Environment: real
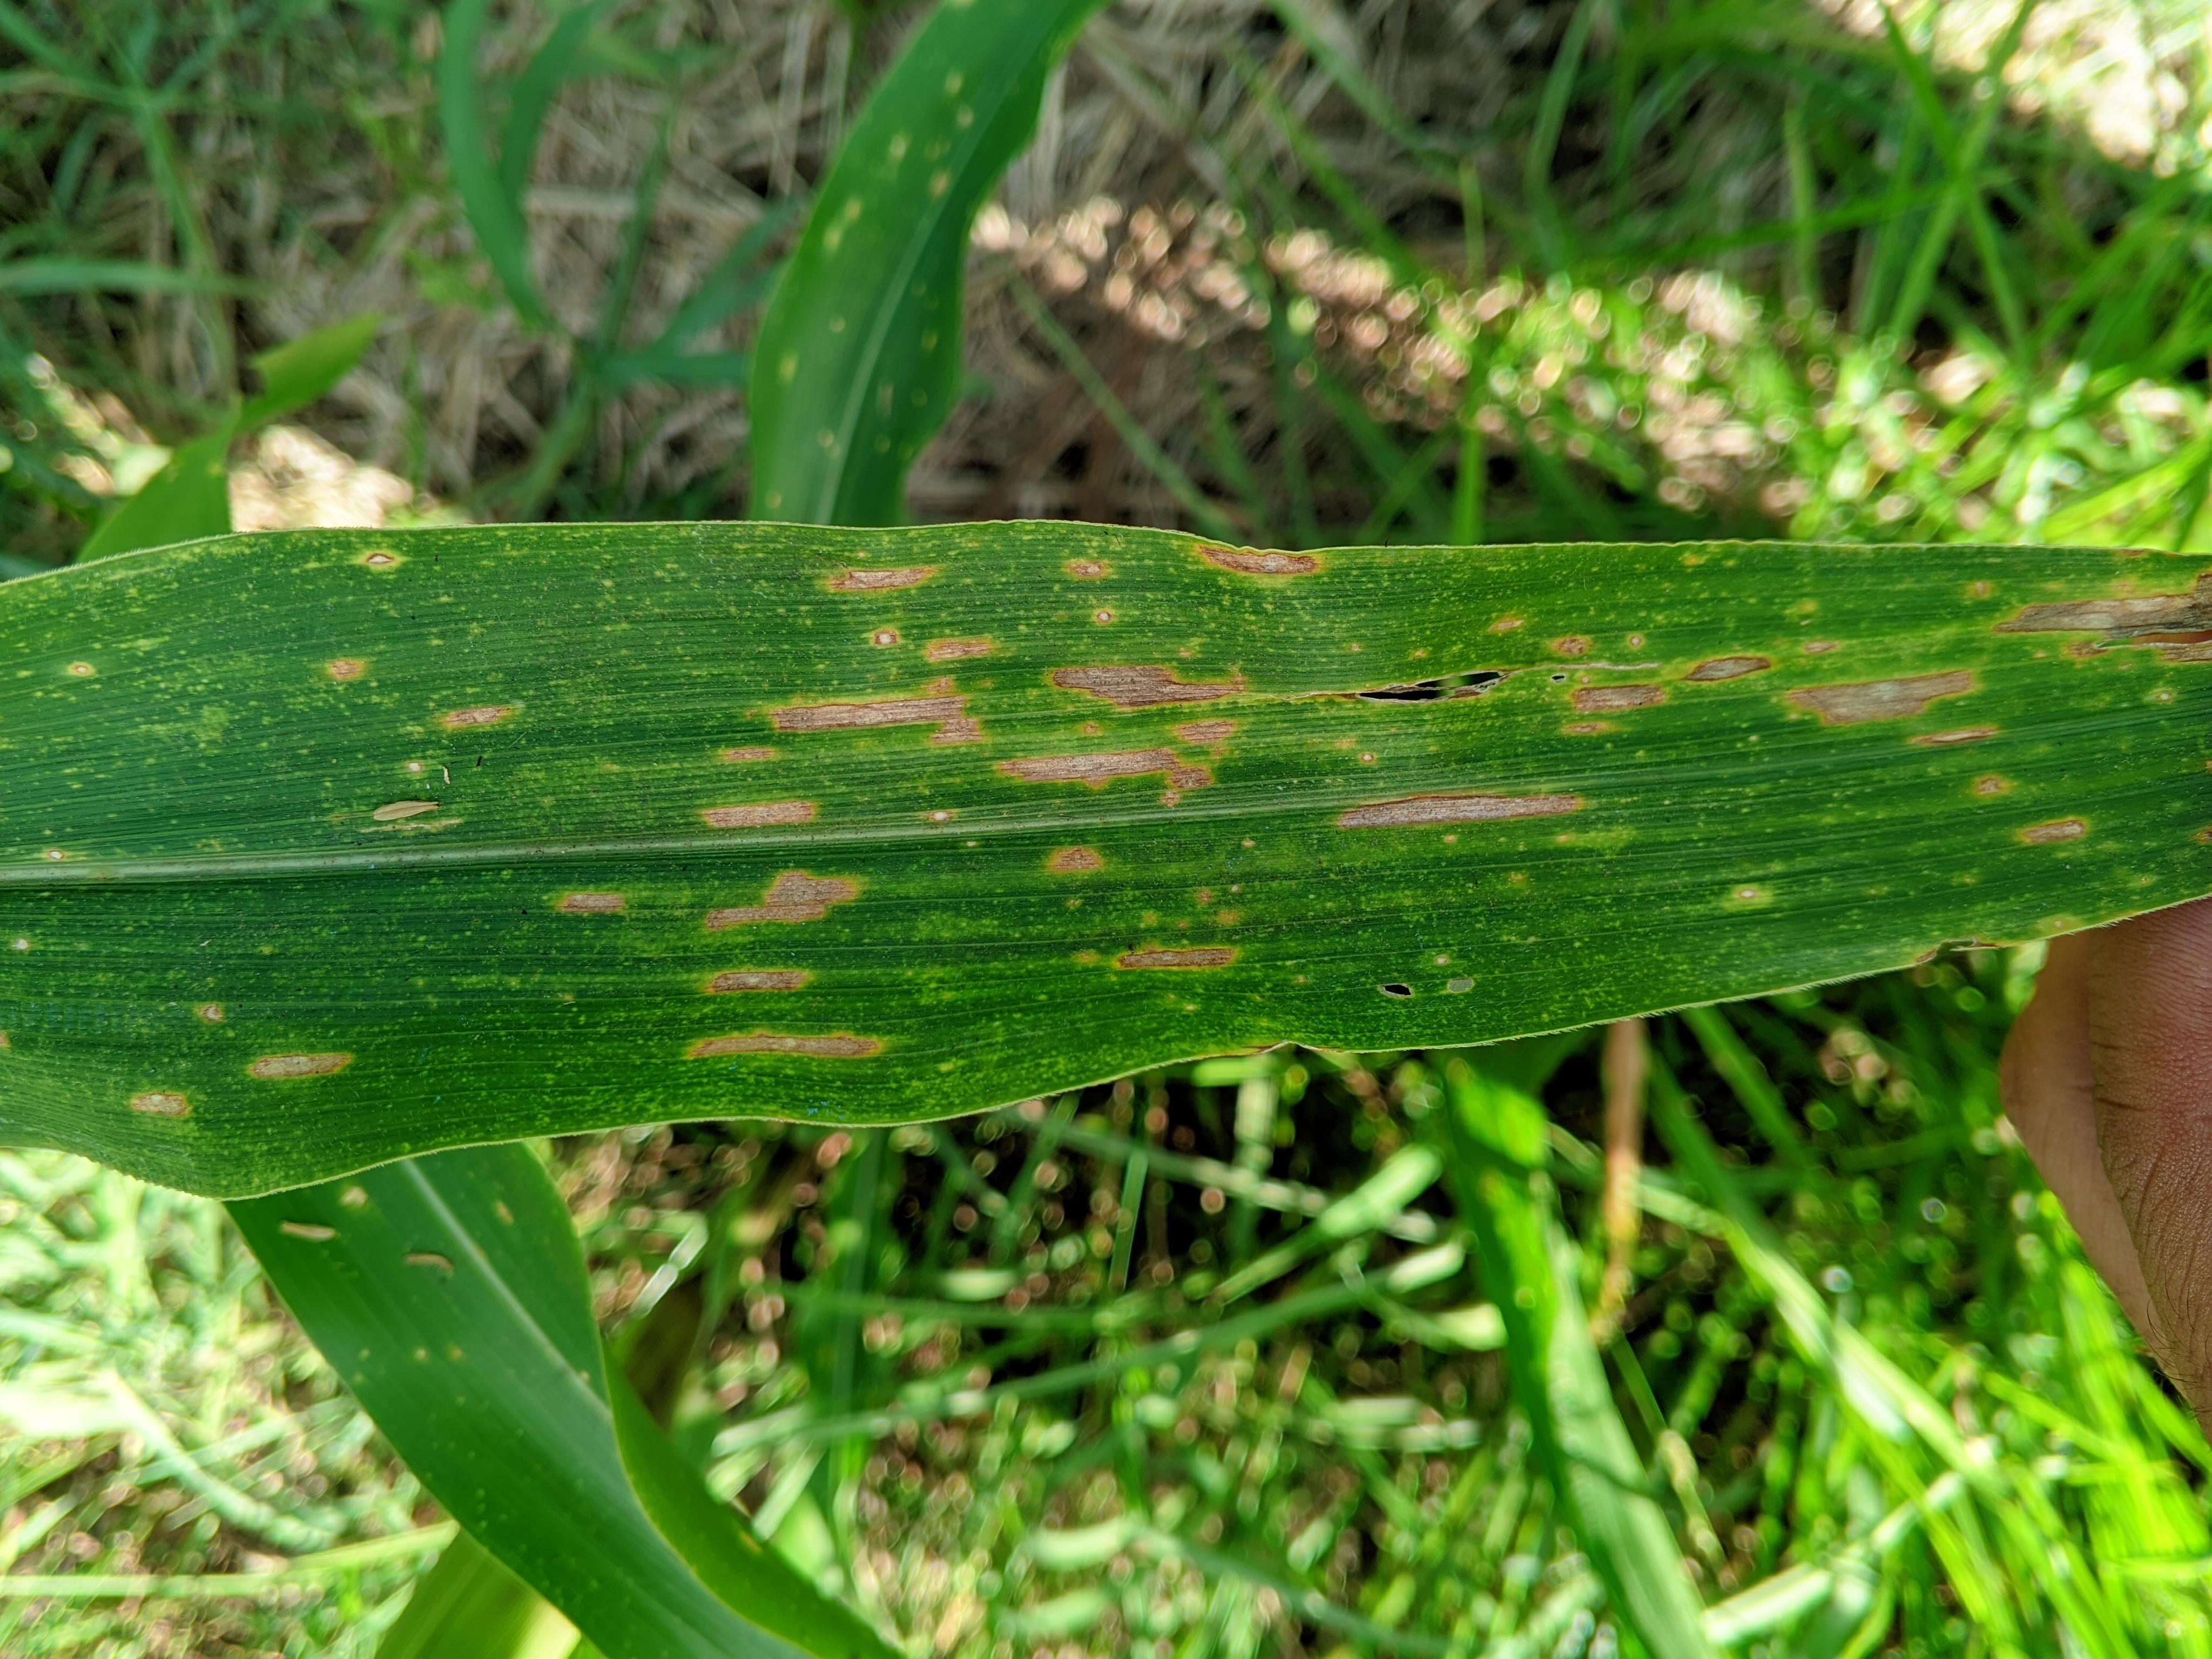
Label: gray_leaf_spot